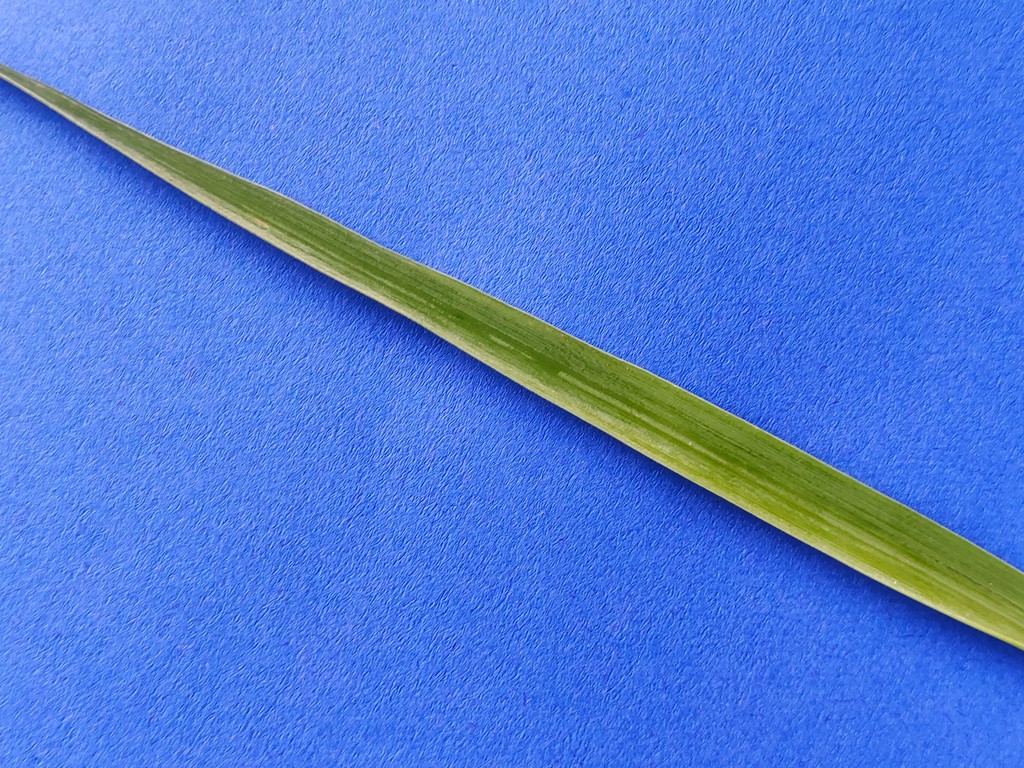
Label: Healthy